Trujillo, Peru

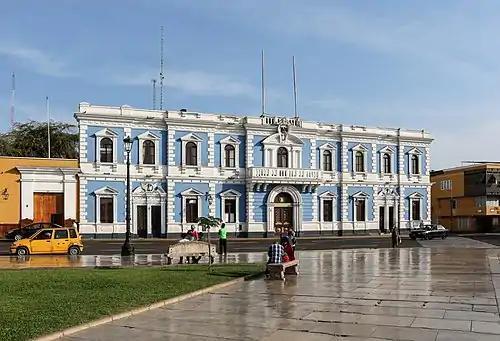
Trujillo City Hall

In July 1932, Trujillo was once again at the centre of one of the most important episodes in the history of the Republic of Peru, the 1932 Trujillo uprising, which cost the lives of many citizens. Although this year came to be known as the "year of barbarism", it would also mark the political identity of the city during the second half of the 20th century.